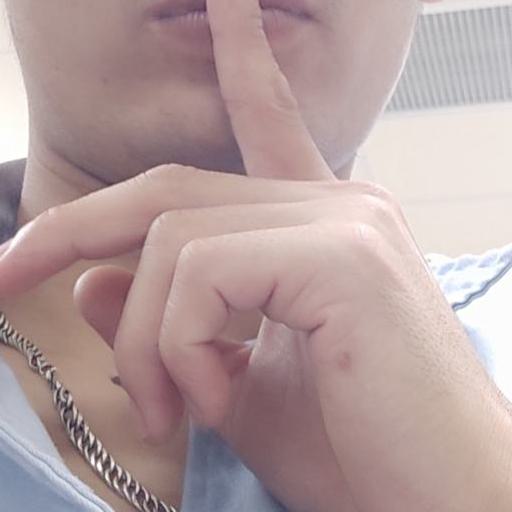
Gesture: mute